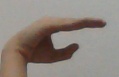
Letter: jeem